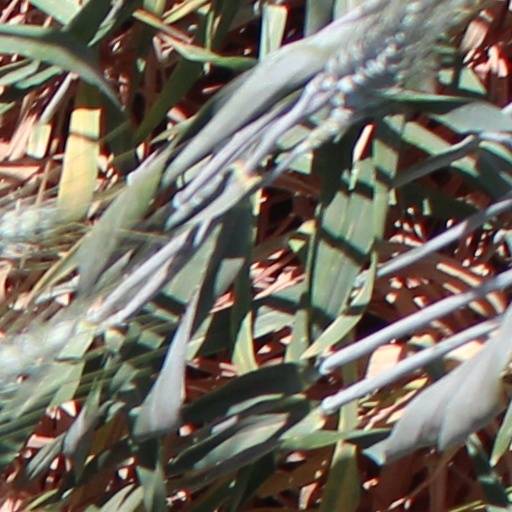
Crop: wheat